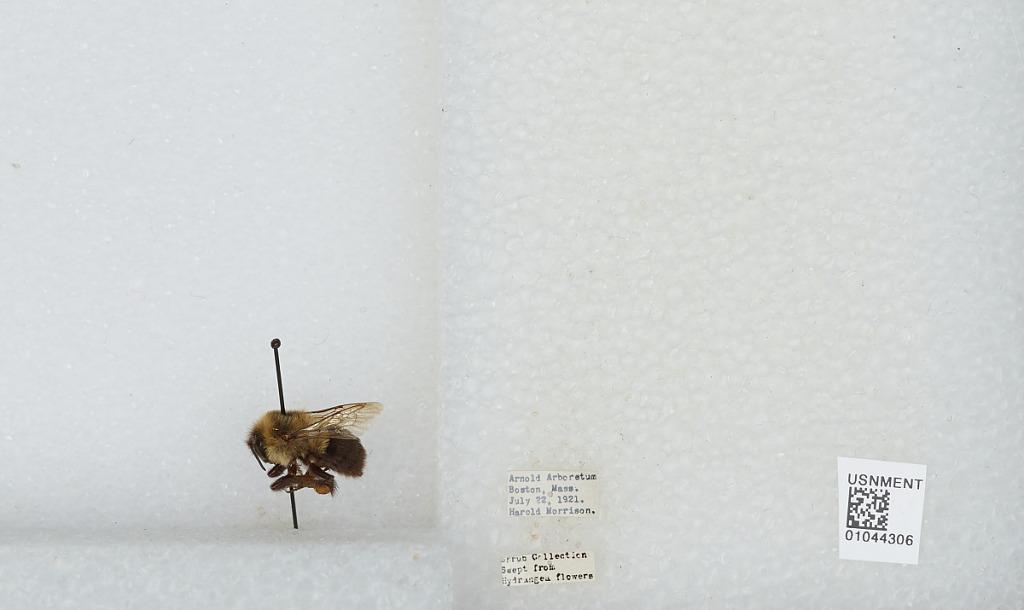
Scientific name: Bombus sp.
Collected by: H. Morrison
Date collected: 1921-7-22
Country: United States
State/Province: Massachusetts
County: Suffolk
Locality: Arnold Arboretum, Boston
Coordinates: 42.2978, -71.1228